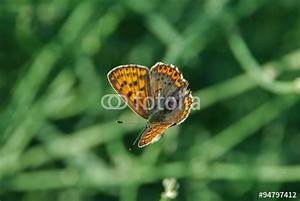
Label: butterfly